List of Dutch inventions and innovations

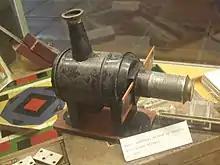
Magic lantern at the Wymondham Museum

The first (mechanical) metronome was invented by Dietrich Nikolaus Winkel in Amsterdam in 1812, but named (patented) after Johann Maelzel, who took the idea and popularized it.